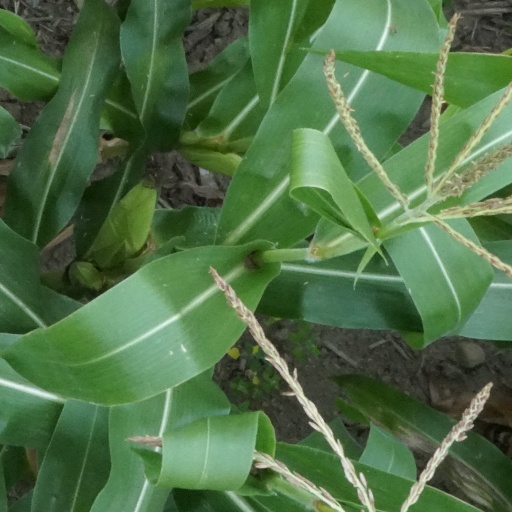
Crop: maize; corn